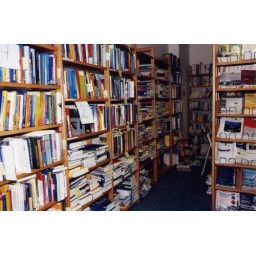
preparing our old library for the relocation to a new building in summer 2003